Marcus Rashford

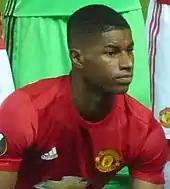
Rashford lining up for Manchester United in 2016

For the 2016–17 season, marking his place as part of the senior squad, Rashford was given the number 19 by new manager José Mourinho. The signing of veteran striker Zlatan Ibrahimović meant he often had to settle for a place on the substitutes bench, though upon his signing, Ibrahimović praised Rashford as a "huge talent" and "the future of England". Rashford's first goal of the season came on 27 August against Hull City, scoring in the second minute of injury time after coming on for Juan Mata in the 71st minute. He scored thrice more the next month, on 18 September in a 3–1 league defeat to Watford; on 21 September in a 3–1 victory against Northampton Town in the EFL Cup third round; and in a 4–1 league win over Leicester City on 24 September. The following month, he was named as runner-up to Portugal's Renato Sanches in the Golden Boy award for best European player under the age of 21. On the pitch, however, he failed to score until 7 January 2017, when he scored a four-minute brace in the FA Cup against Jaap Stam's Reading, which ended 4–0.